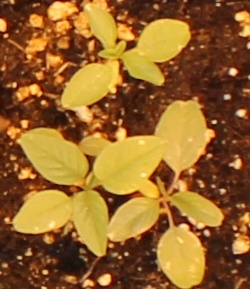
Label: Palmer Amaranth